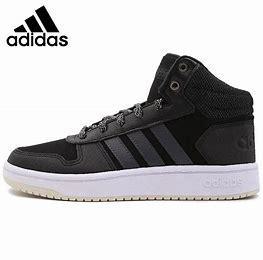
Brand: adidas
Model: neo Adidas NEO Hoops 2 Mid